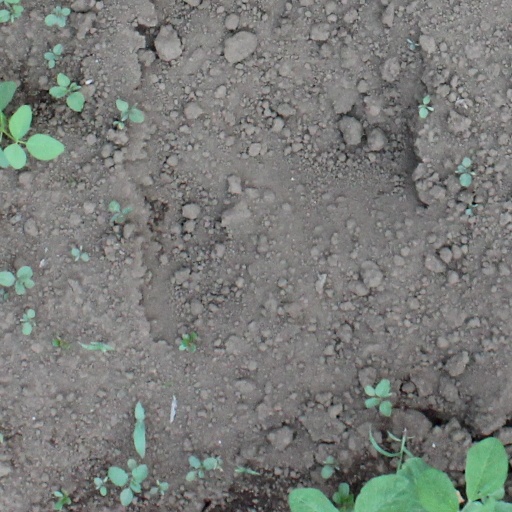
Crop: soybean